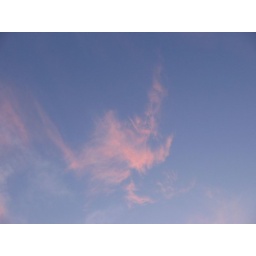
An orange cloud in blue skies